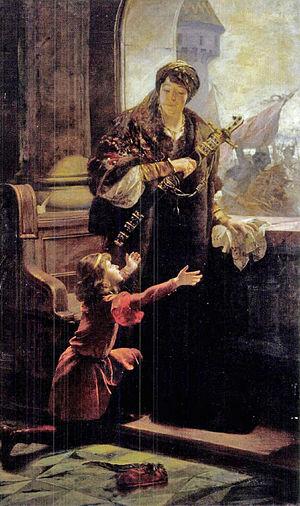
Erzsébet Szilágyi est une noble hongroise du XVᵉ siècle, originaire de l'ancien comitat de Szilágy.